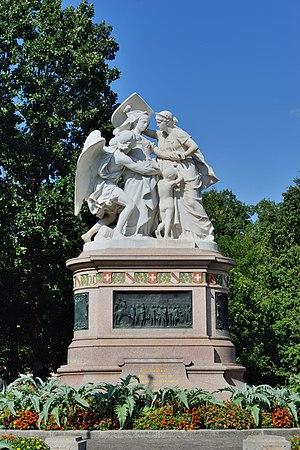
Bâle est une ville de Suisse. C'est la troisième ville la plus peuplée de Suisse après Zurich et Genève, et le chef-lieu du canton de Bâle-Ville. La commune de Bâle compte 177 654 habitants en 2019. Elle se situe dans le nord-ouest de la Suisse, où le Rhin se dirige vers le nord. Sur le plan politique, le gouvernement du canton est également l'organe exécutif de la ville de Bâle. Cette particularité existe depuis 1876.